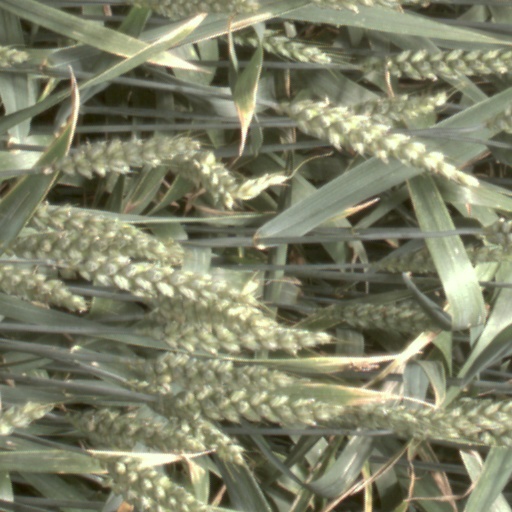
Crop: wheat